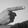
ASL letter: G